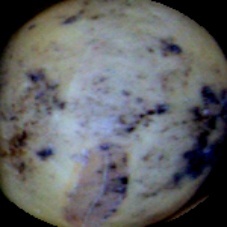
Label: Spotted